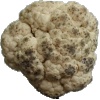
Label: Cauliflower 1